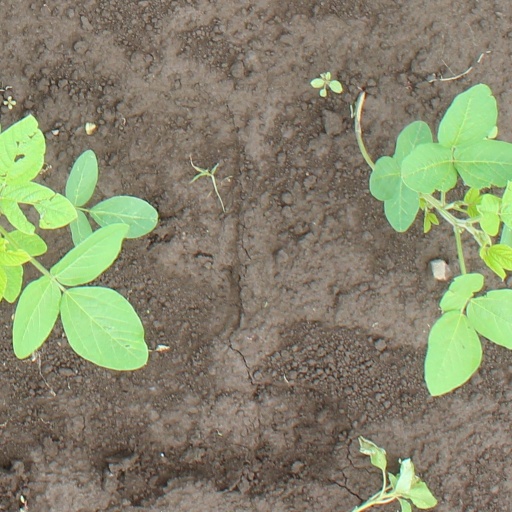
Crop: soybean